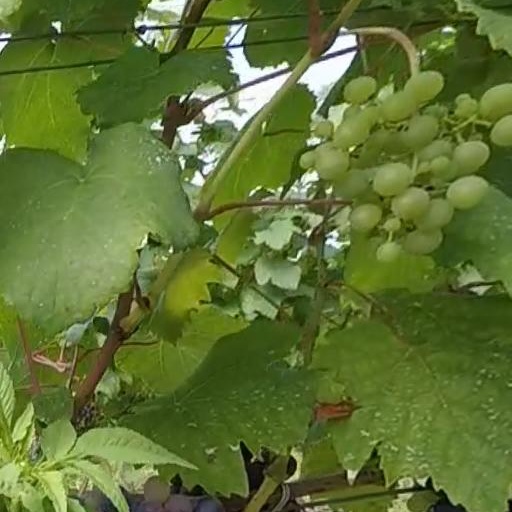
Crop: grape